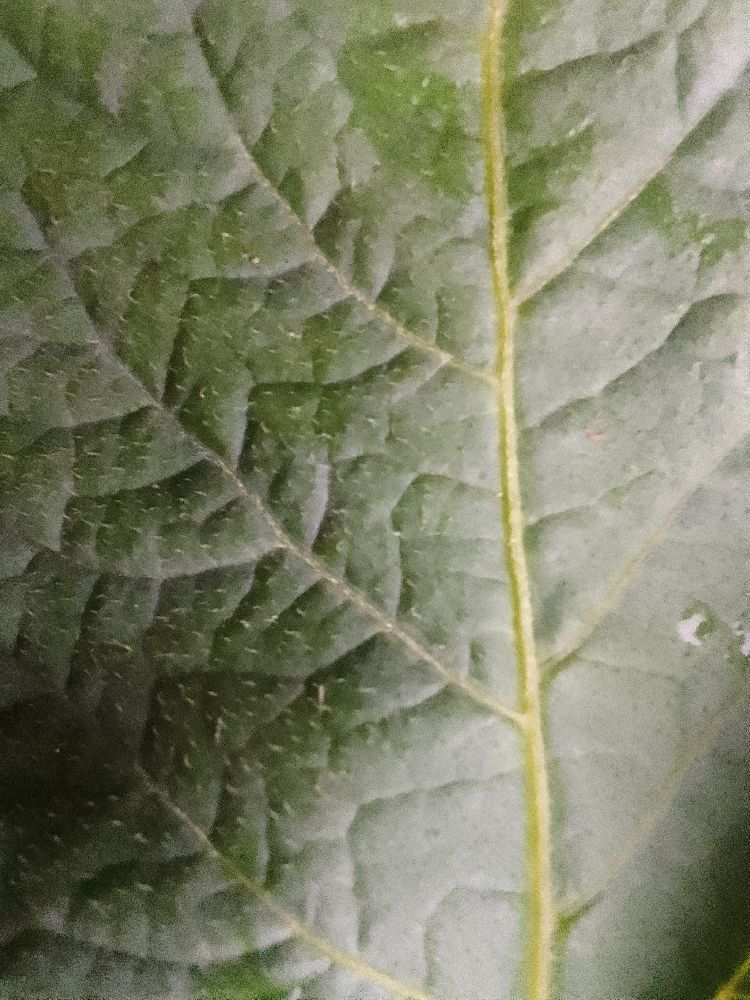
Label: Healthy